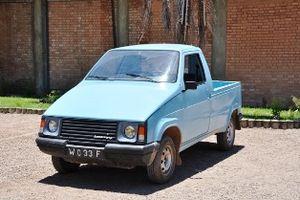
Voiture KARENJY FAOKA - Madagascar
Karenjy est un constructeur automobile malgache basé à Fianarantsoa. Il a produit des véhicules entre 1987 et 1992, puis de nouveau à compter de 2010, cette fois avec le concours de l'entreprise à but socio-économique Le Relais Madagasikara.